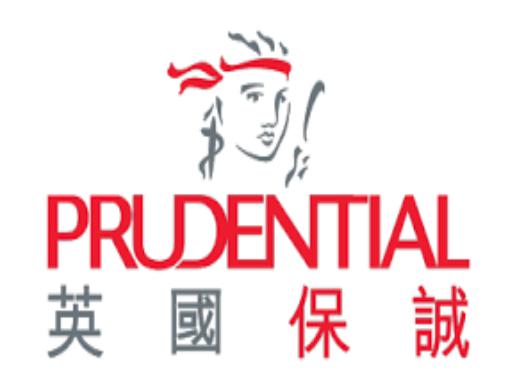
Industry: Others